Vector WX-3

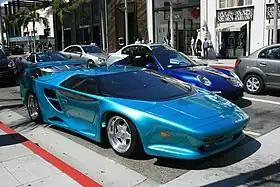
Vector WX-3 Coupe on Rodeo Drive

The Avtech WX-3 is a prototype sports car engineered, developed and manufactured by Vector Motors of Wilmington, California in 1992. Conceived by Vector Motors founder and chief designer Jerry Wiegert as a successor to the W8. Production plans for the WX-3 included a range of three engine configurations ranging from up to 1200 hp (895 kW) from a proprietary 7.0L DOHC V8 engine. Originally painted silver, the WX-3 coupé prototype was later re-painted teal by Wiegert to match the teal-blue and purple logo of his Aquajet jet-ski company. The teal-blue coupé and purple roadster are featured as promotional vehicles on the Aquajet website. The single finished prototype is powered by the same twin-turbocharged V8 engine as the W8, with an improved flow dual plenum and throttle-body intake tract rather than the Chevrolet Corvette-based system used on the W8 production cars. At high boost levels the engine was capable of a power output of . The WX-3 prototypes used a three-across seating arrangement that was an option on W8 export models although Vector stated that a production model would have used more conventional bucket seats.